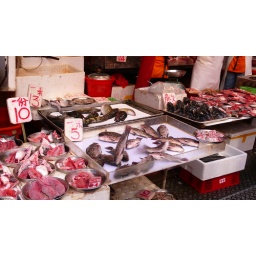
fish market in hk